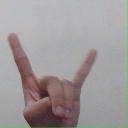
अक्षर: श